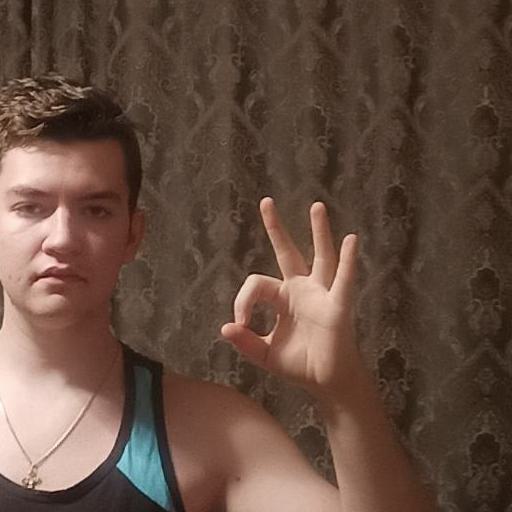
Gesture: ok